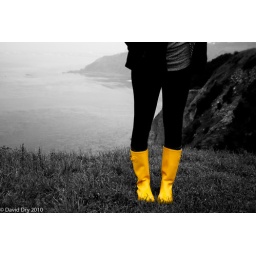
the girl in the yellow boots